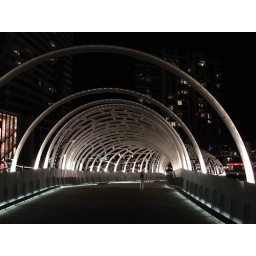
this was a niht time photo of the big white meshy bridge by the yarra